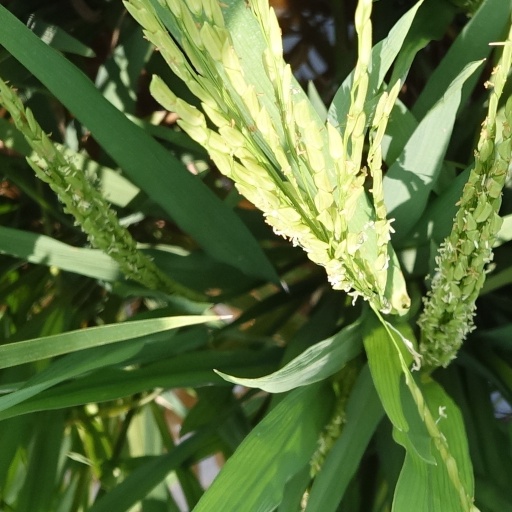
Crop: rice